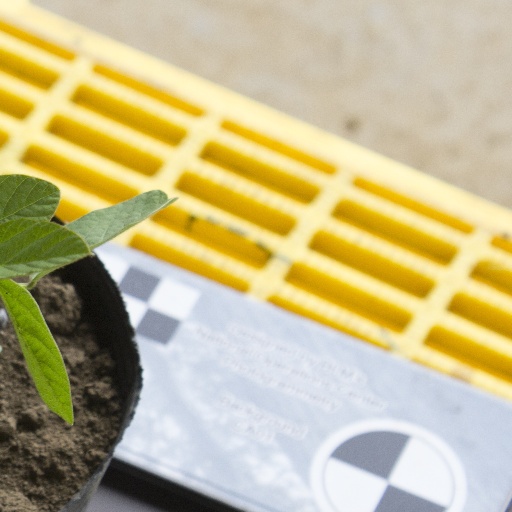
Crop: soybean